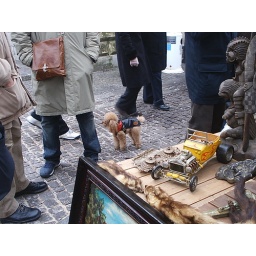
poodle in a funky vinyl outfit. flea market next to the ljubljanica river - ljubljana, slovenia. december 2006